2008 Turkish Grand Prix

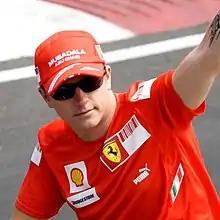
Kimi Räikkönen finished third.

Fisichella, who had collided with Nakajima on the first lap, which caused both drivers to retire, blamed Bourdais: "I made a good start but then under braking Bourdais changed direction twice and I couldn't brake in time and went into the back of the Williams." Nakajima said that, "I don't know exactly what happened; I just went into the first corner following the guy in front. I didn't change my line and I was suddenly hit from behind."